Fishing industry in Scotland

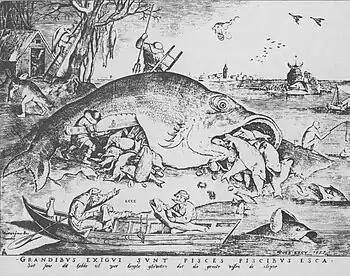
A medieval view of fishing, by Peter Brueghel the Elder (1556)

In the early 19th century, the British Government began to subsidise the catches of herring boats larger than 60 tons, plus an additional bounty on all herring sold abroad. This, coupled with the coming of the railways as a means of more rapid transport, gave an opportunity to Scottish fishermen to deliver their catches to markets much more quickly than in the past. Herring is considered a delicacy on the Continent and was caught relatively easily off the Coast of Scotland – off the East Coast during winter and spring, off the North Coast of Scotland and Shetland during the summer months and, in the autumn, off the Coast of East Anglia. At this time, there were as many as 30,000 vessels involved in herring fishing the East Coast, not to mention others in the Irish Sea.